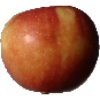
Label: Apple Braeburn 1